Citizens Advice outside the United Kingdom

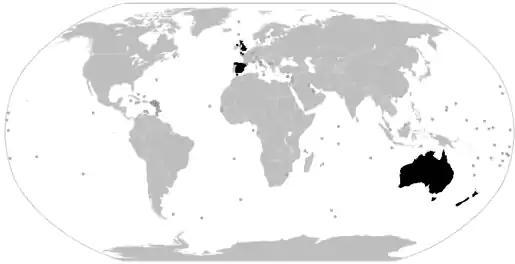
Citizens advice organisations based upon the United Kingdom advice charity can be found in Spain, Gibraltar, New Zealand, Australia and the Channel Islands.

Organisations based on the British Citizens Advice charity exist in a number of jurisdictions outside the United Kingdom. Although none of these organisations is controlled by the British charity, they adopt the branding and identity of Citizens Advice to varying degrees.